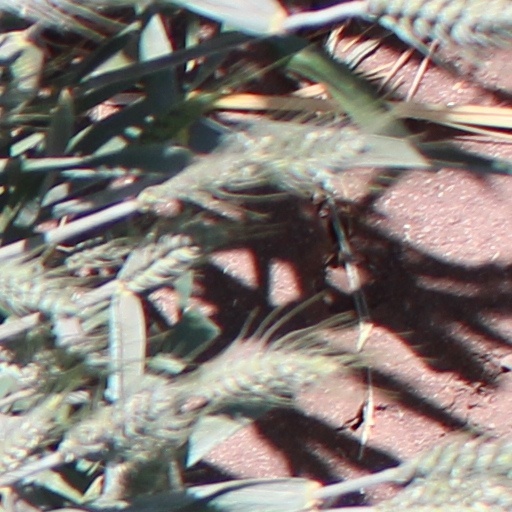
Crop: wheat